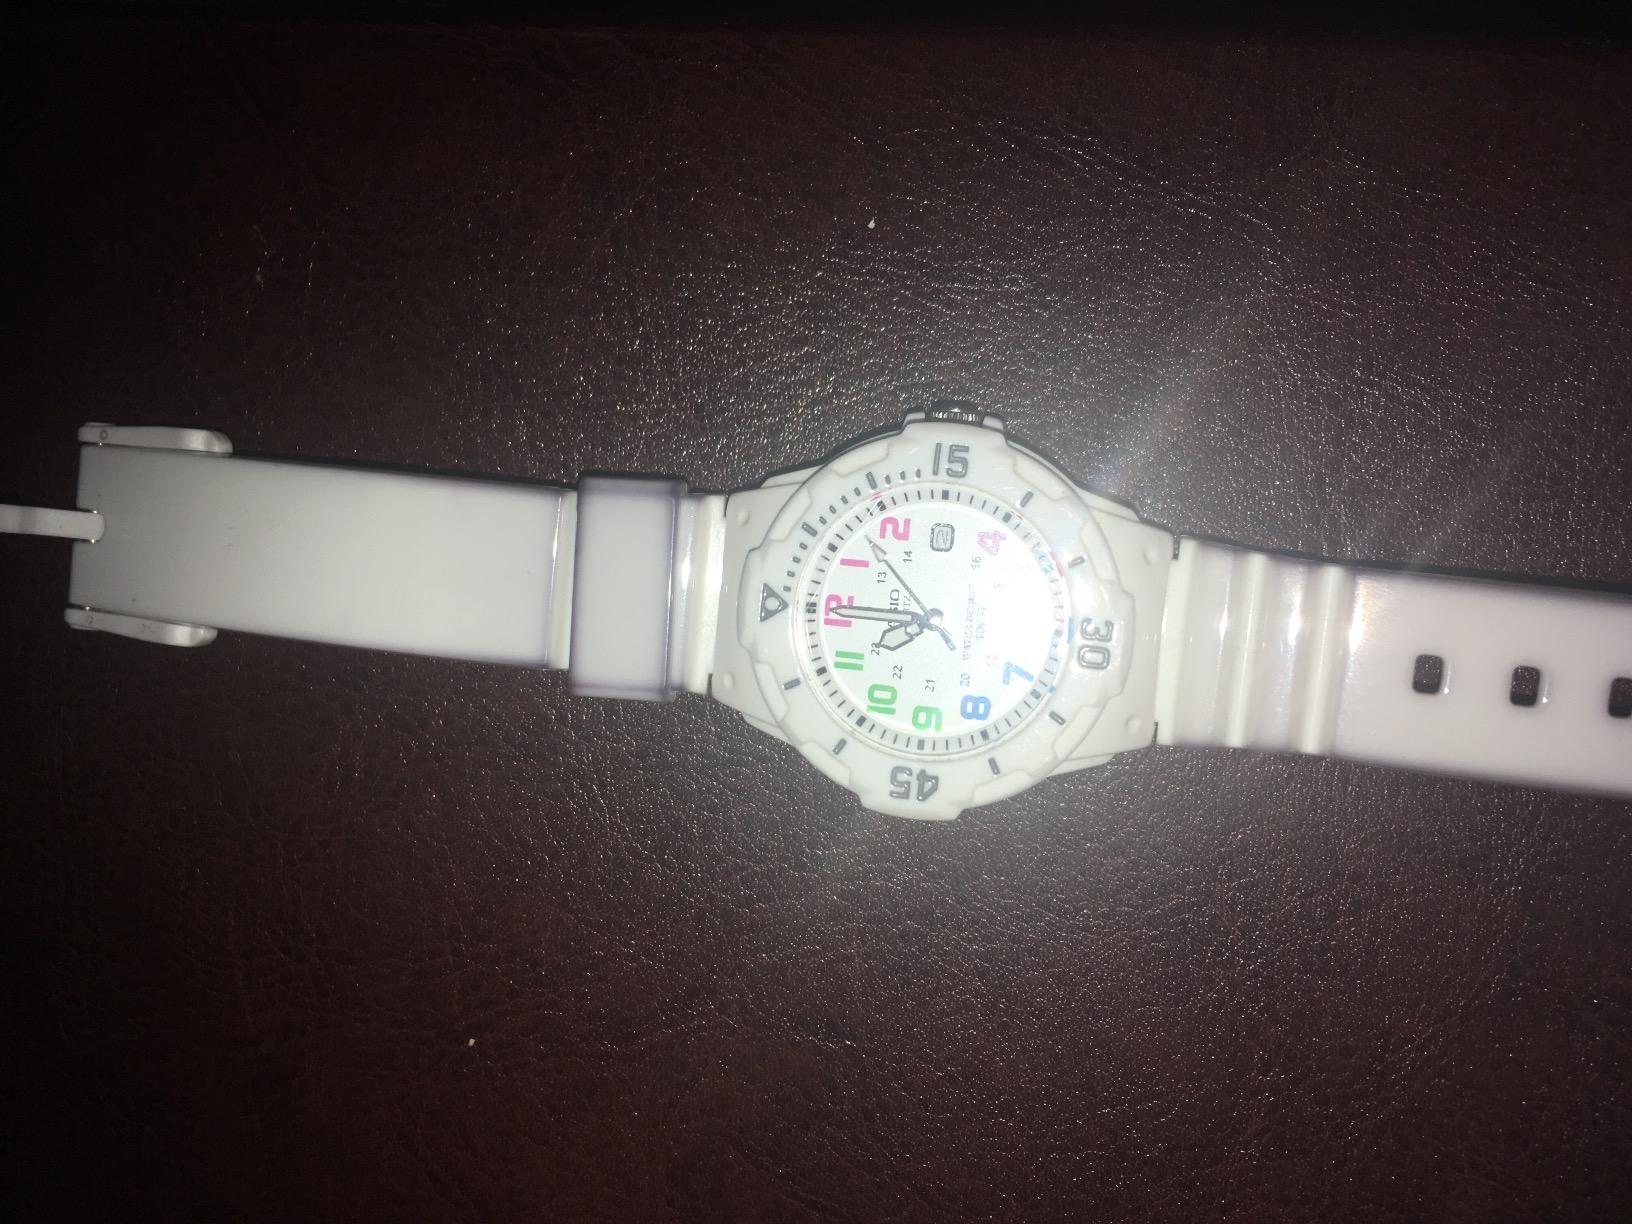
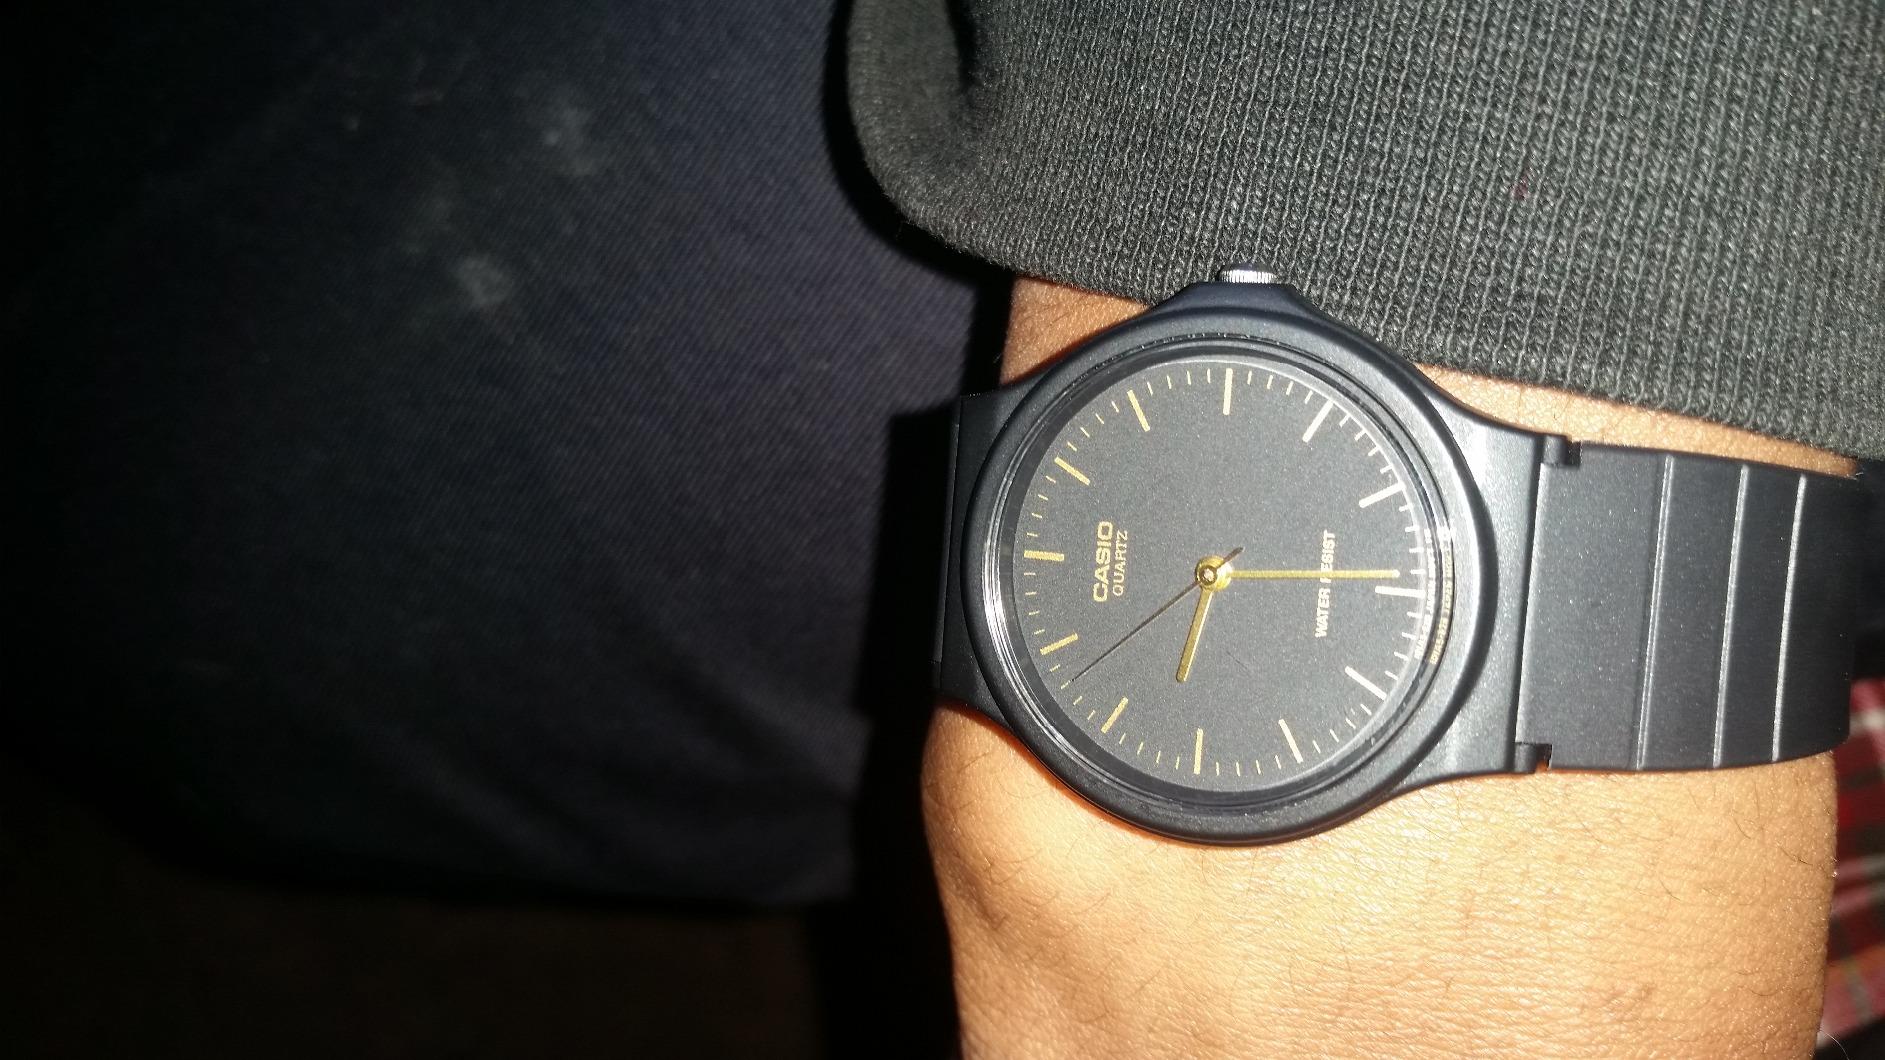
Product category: accessories_watch
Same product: no